Siegen

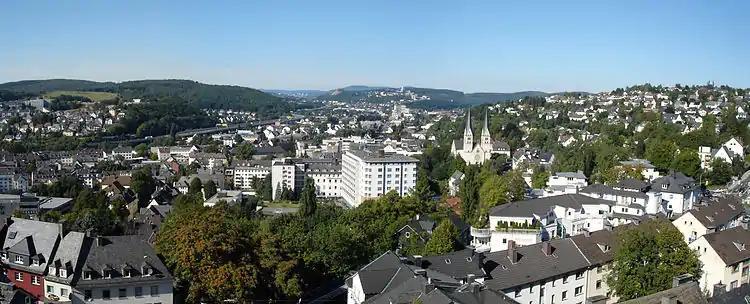
A view over Siegen with the university in the background

The shape that the city takes has much to do with the "Hüttentalstraße" (HTS) (Federal Highways 54n and 62n) which serves as a municipal Autobahn – much of it elevated – that runs through the city area.